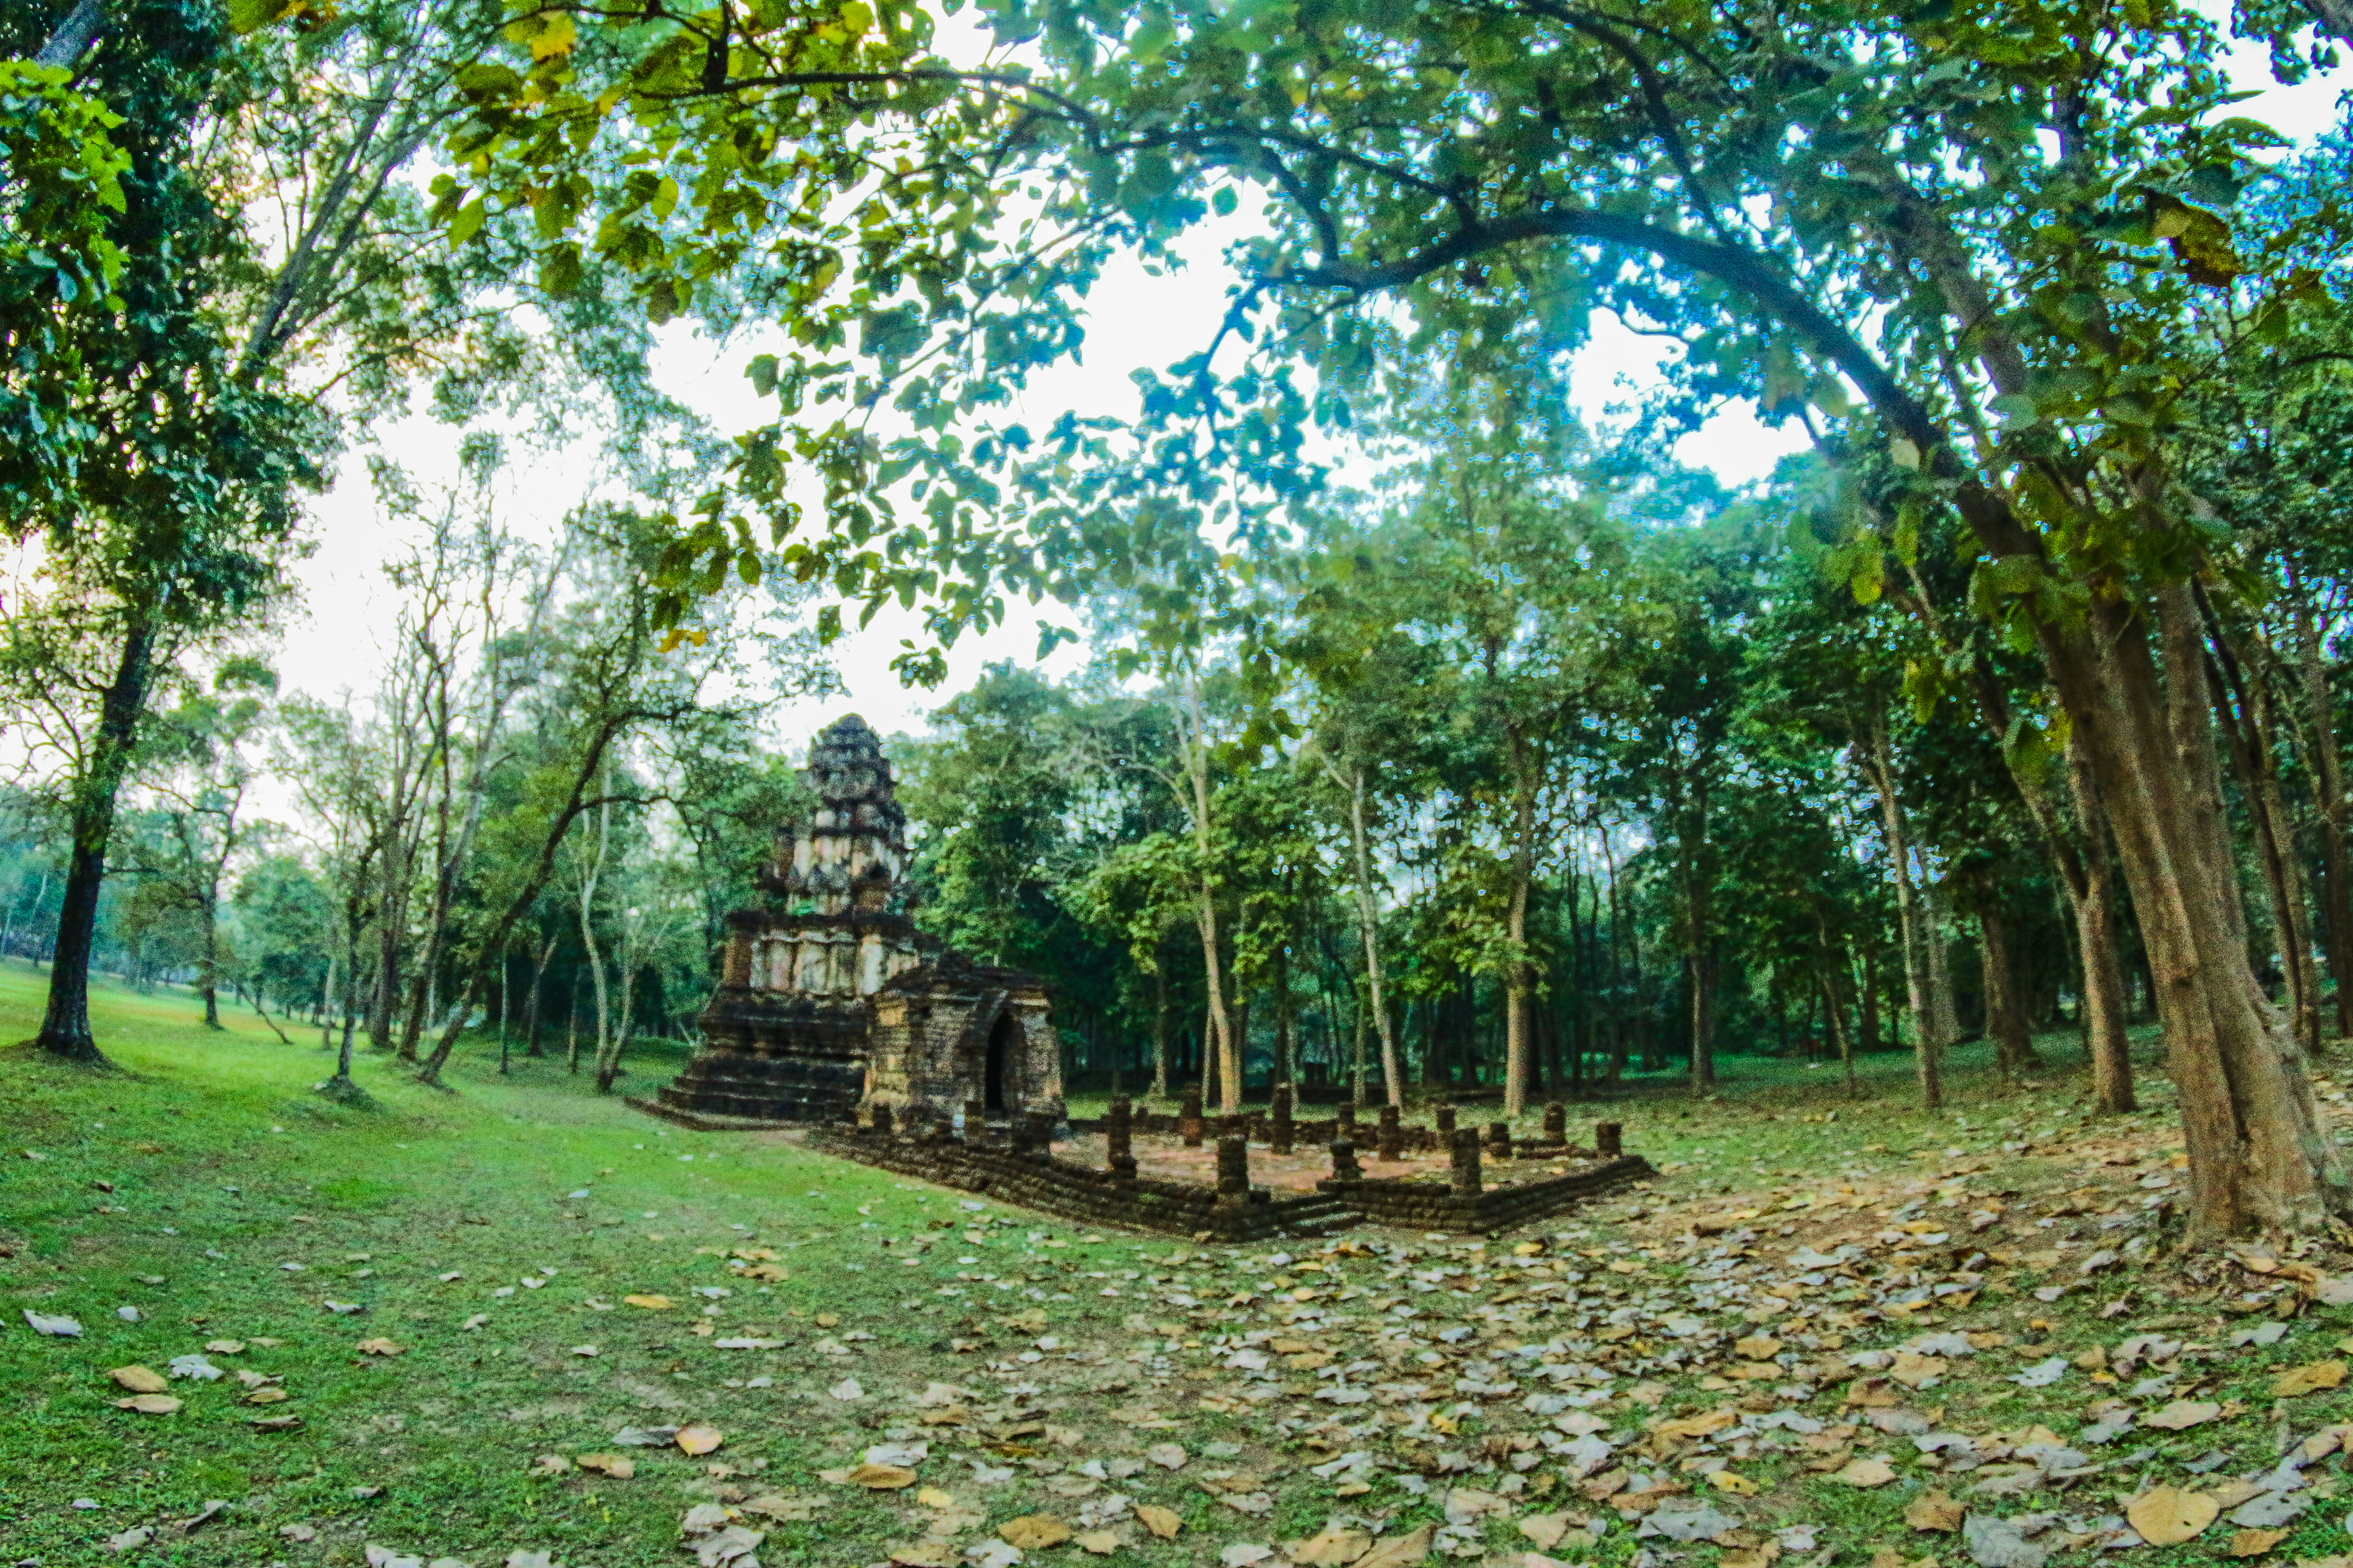
ancient, architecture, art, asia, asian, buddha, buddhism, buddhist, chang, culture, famous, heritage, historical, history, landmark, lom, old, pagoda, park, religion, satchanalai, si, siam, statue, stone, sukhothai, temple, thai, thailand, tourist, travel, unesco, wat, tree, natural landscape, nature, nature reserve, woodland, natural environment, forest, grove, woody plant, plant, grass, jungle, photography, landscape, state park, temperate broadleaf and mixed forest